Bello, Antioquia

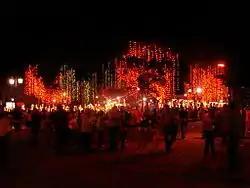
Christmas lights in the main park in 2007.

Bello is governed by a democratic system based on administrative decentralization processes generated by the Political Constitution of Colombia, 1991. The city is governed by a mayor (executive power) and a Municipal Council (legislative power).